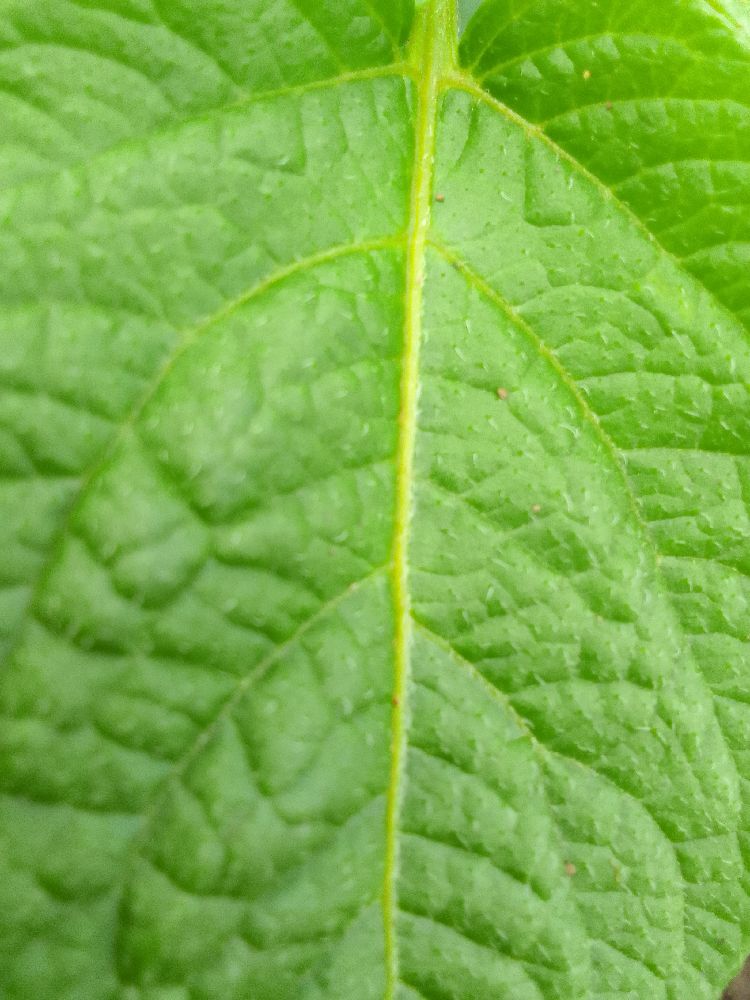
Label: Healthy